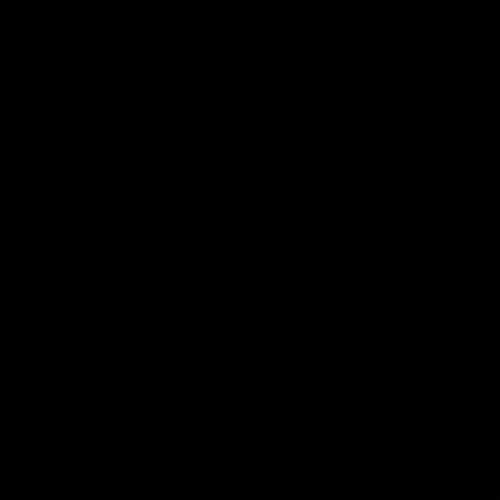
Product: Trends International DC Comics Movie - The Dark Knight - The Joker - Why So Serious One Sheet Wall Poster, 14.725" x 22.375", Black Framed Version
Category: Toys & Games | Toy Figures & Playsets | Action Figures
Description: Black frame comes complete with metal sawtooth hangers.
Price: $16.29
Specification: ProductDimensions:16.5x24.2x0.8inches|ItemWeight:2.3pounds|ShippingWeight:2.3pounds|Manufacturer:TrendsInternational|ASIN:B07ZQZLXG7|Itemmodelnumber:FR9347BLK14X22